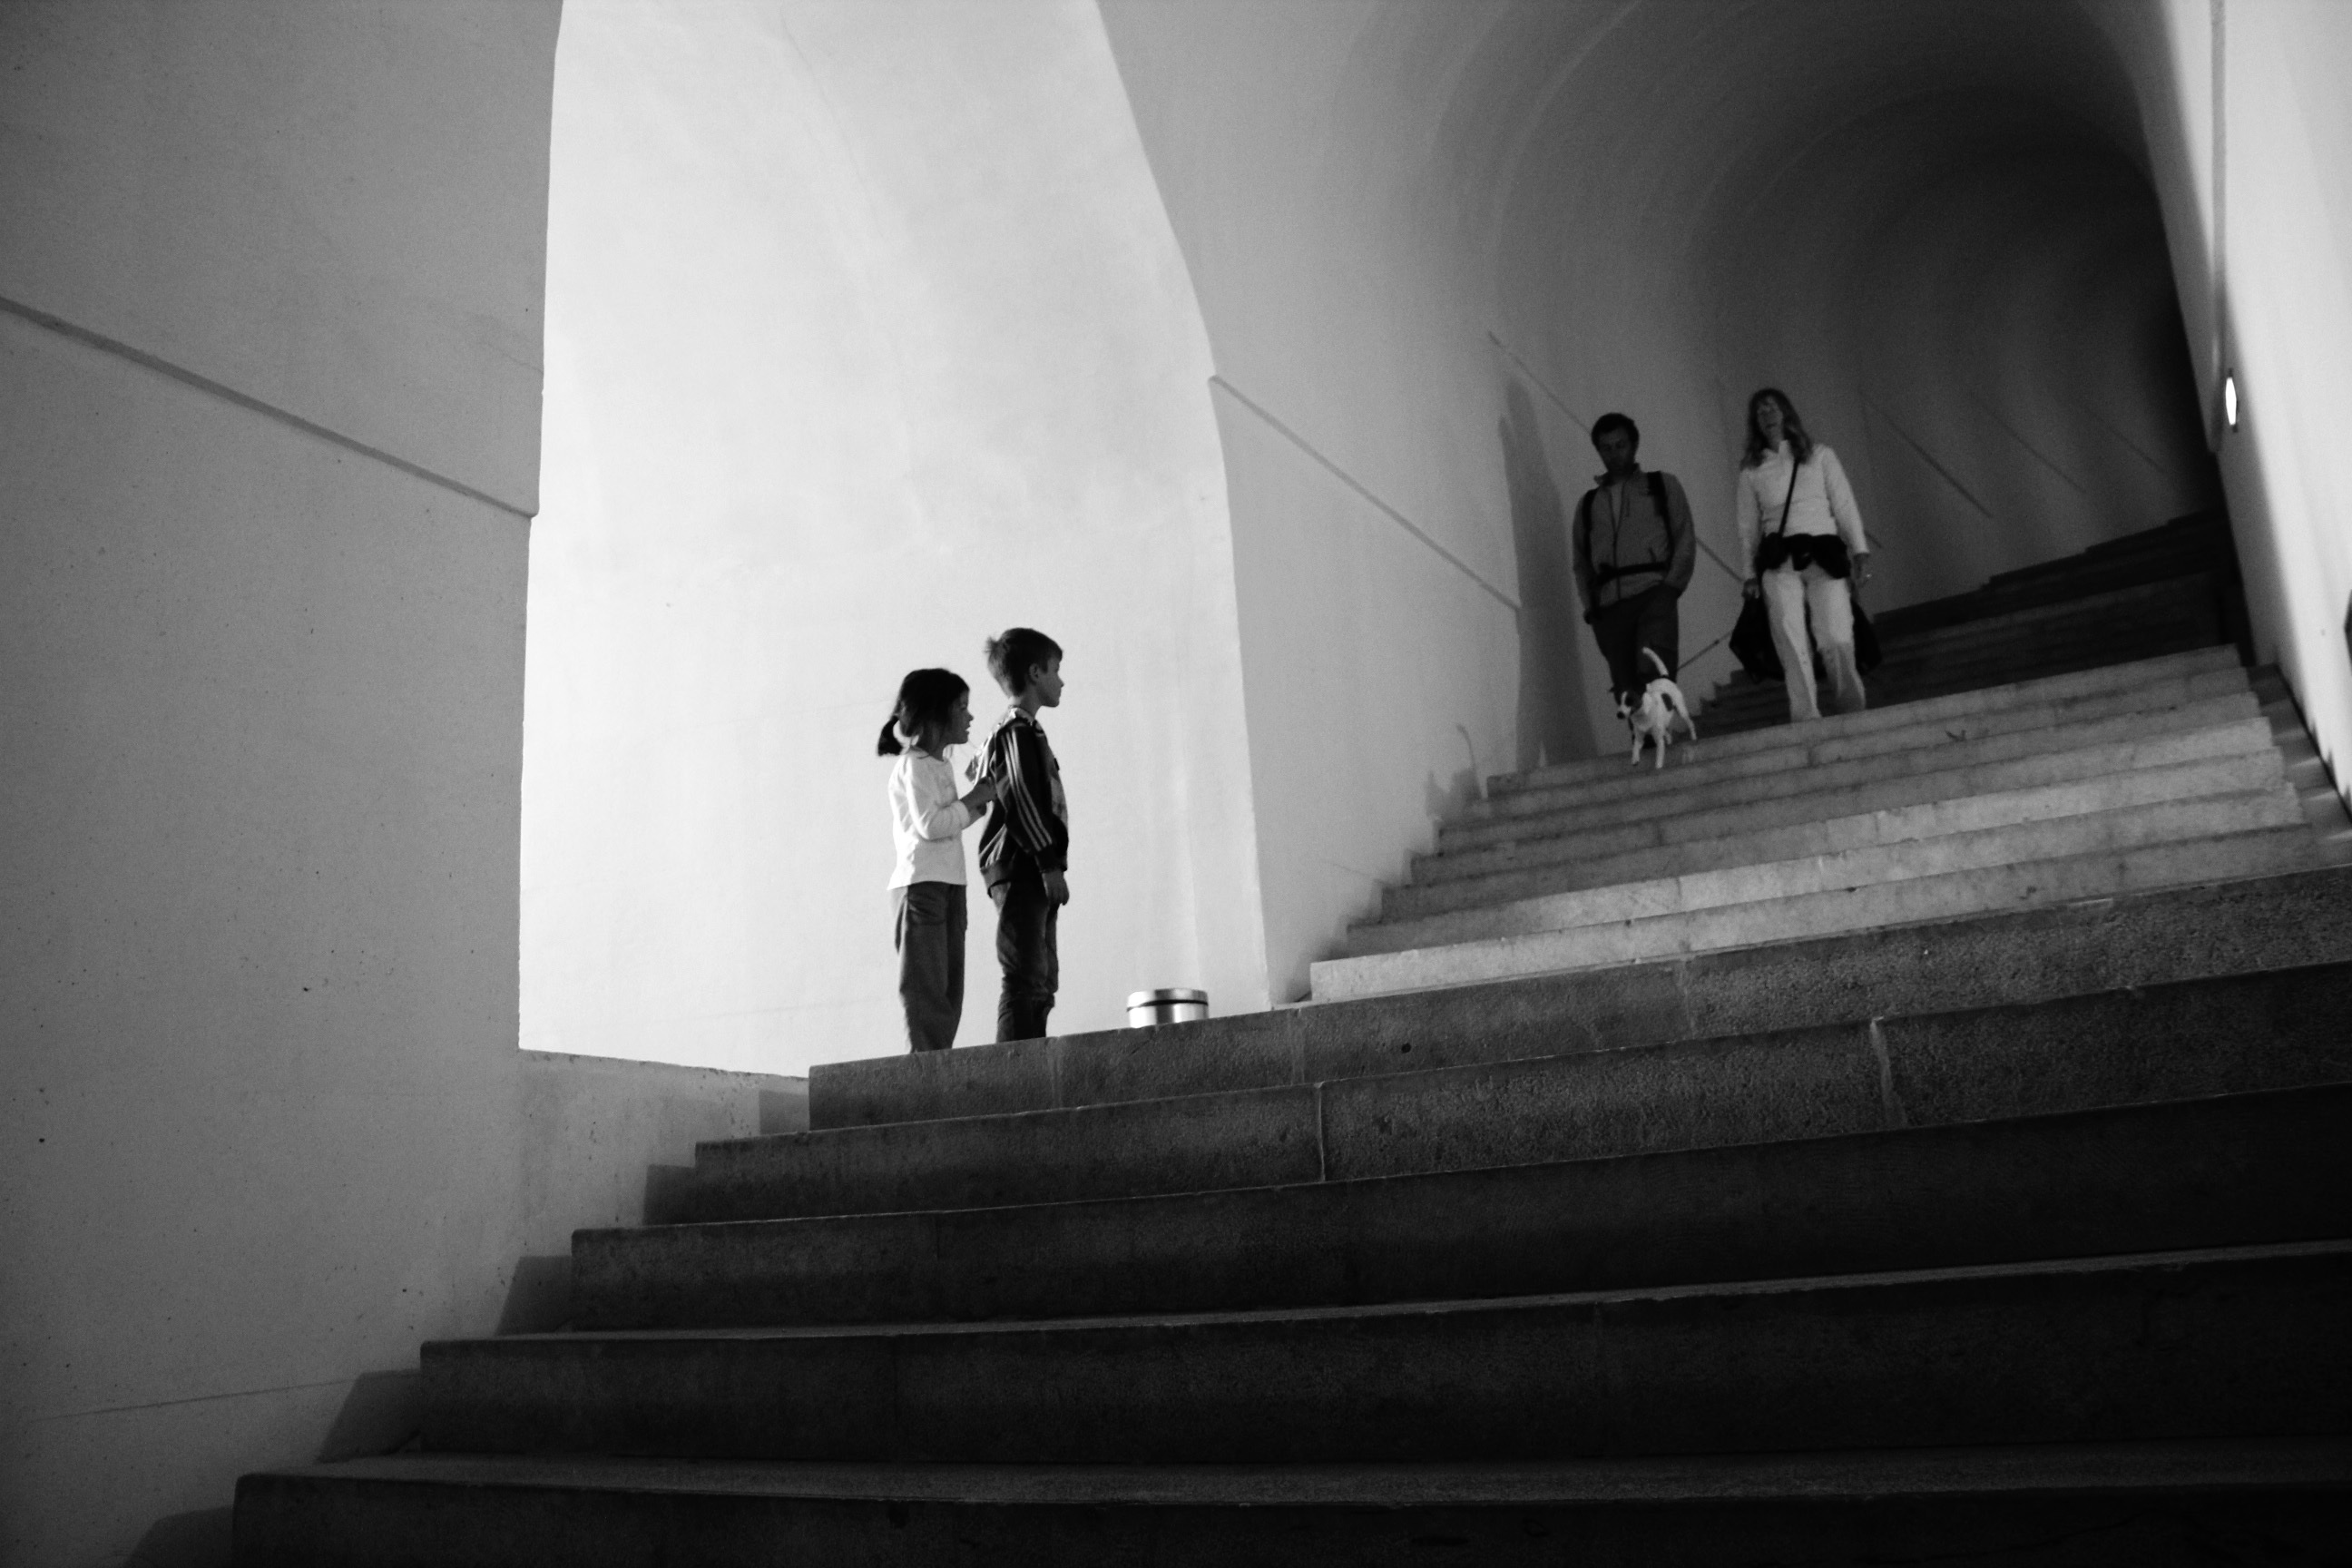
light, black and white, white, photography, shadow, darkness, black, monochrome, temple, photograph, snapshot, image, shape, monochrome photography, film noir